Stonewall Jackson

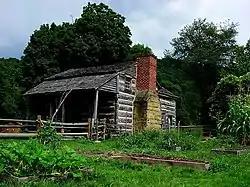
Jackson's Mill

As their mother's health continued to fail, Jackson and his sister Laura Ann were sent to live with their half-uncle, Cummins Jackson, who owned a grist mill in Jackson's Mill (near present-day Weston in Lewis County in central West Virginia). Their older brother, Warren, went to live with other relatives on his mother's side of the family, but he later died of tuberculosis in 1841 at the age of twenty. Thomas and Laura Ann returned from Jackson's Mill in November 1831 to be at their dying mother's bedside. They spent four years together at the Mill before being separated—Laura Ann was sent to live with her mother's family, Thomas to live with his Aunt Polly (his father's sister) and her husband, Isaac Brake, on a farm four miles from Clarksburg. Thomas was treated by Brake as an outsider and, having suffered verbal abuse for over a year, ran away from the family. When his cousin in Clarksburg urged him to return to Aunt Polly's, he replied, "Maybe I ought to, ma'am, but I am not going to." He walked eighteen miles through mountain wilderness to Jackson's Mill, where he was welcomed by his uncles and he remained there for the following seven years.